Lola T70

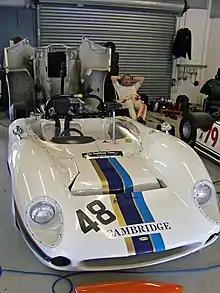
The T70 was first produced in an open-top MKII "spyder" configuration, seen here at Silverstone in 2007

Early success for the Lola T70 came when Walt Hansgen won the Monterey Grand Prix, at Laguna Seca Raceway, on 17 October 1965, driving John Mecom's Lola T70-Ford.